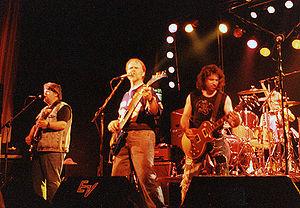
Bachman-Turner Overdrive, abrégé BTO, était un groupe rock canadien, originaire de Winnipeg, au Manitoba. Le groupe est formé en 1973, mais il avait comme précurseur le groupe Brave Belt, appelé également Bachman/Turner/Bachman.